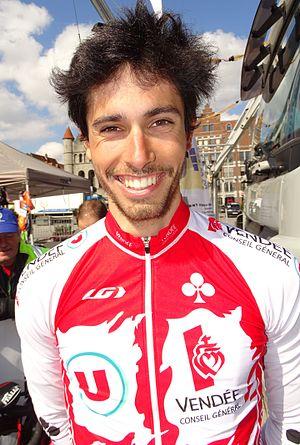
Romain Guyot, né le 9 octobre 1992 à Angers et mort le 3 mars 2016 à La Roche-sur-Yon dans un accident de la route, est un coureur cycliste français membre de l'équipe Vendée U de 2011 à 2016.
L'équipe cycliste Vendée U est une équipe cycliste française évoluant en Division nationale 1 et basée en Vendée. Elle a été fondée en 1991 par Jean-René Bernaudeau et est sponsorisée par le Conseil départemental de la Vendée, les magasins U et le Conseil régional des Pays de la Loire. Il constitue une réserve de jeunes coureurs pour l'équipe professionnelle Total Direct Énergie, dirigée par Jean-René Bernaudeau.